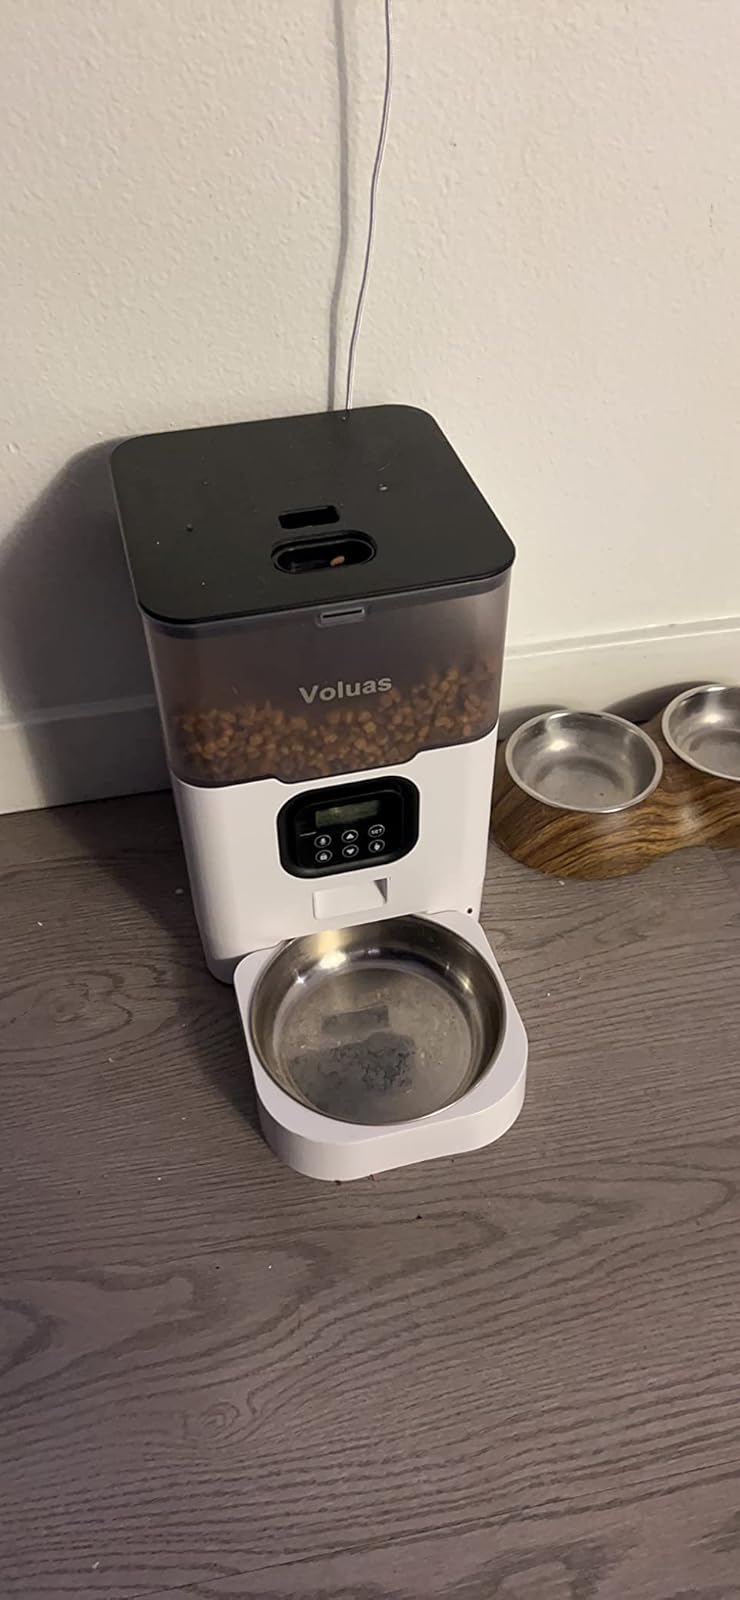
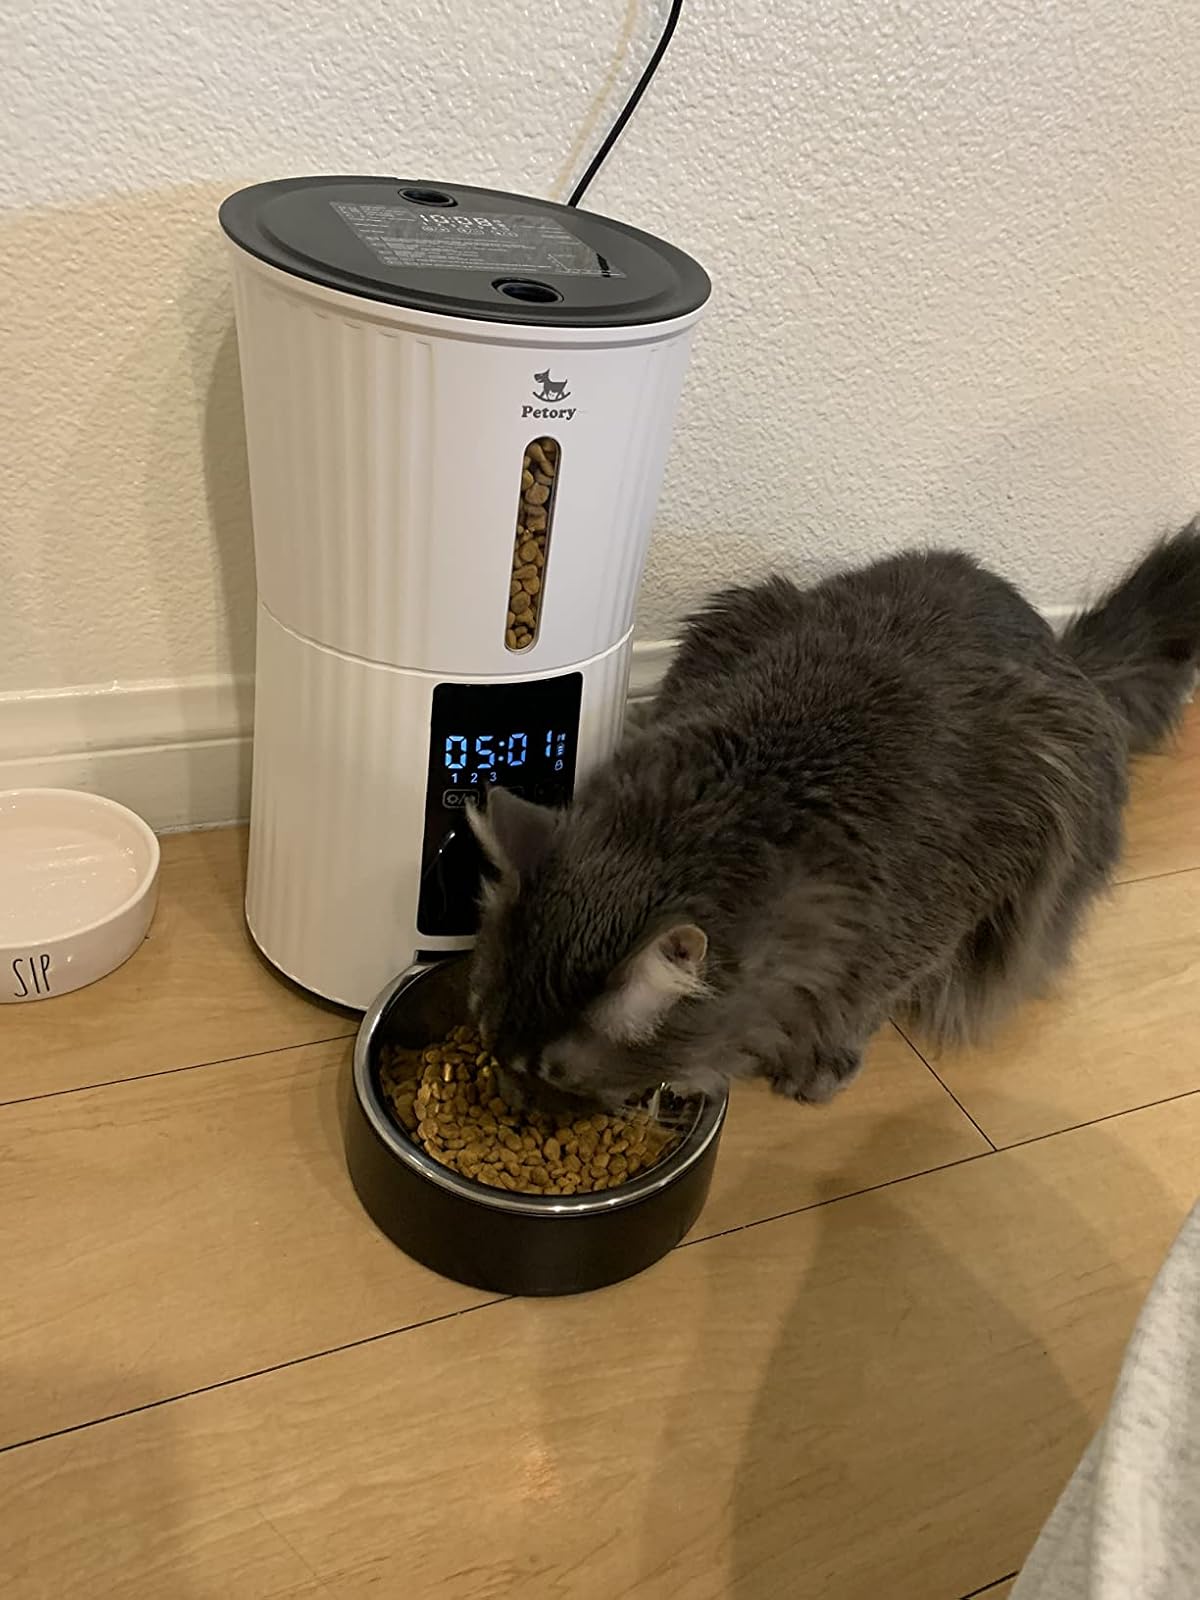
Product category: items_feeder
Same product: no